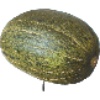
Label: Melon Piel de Sapo 1